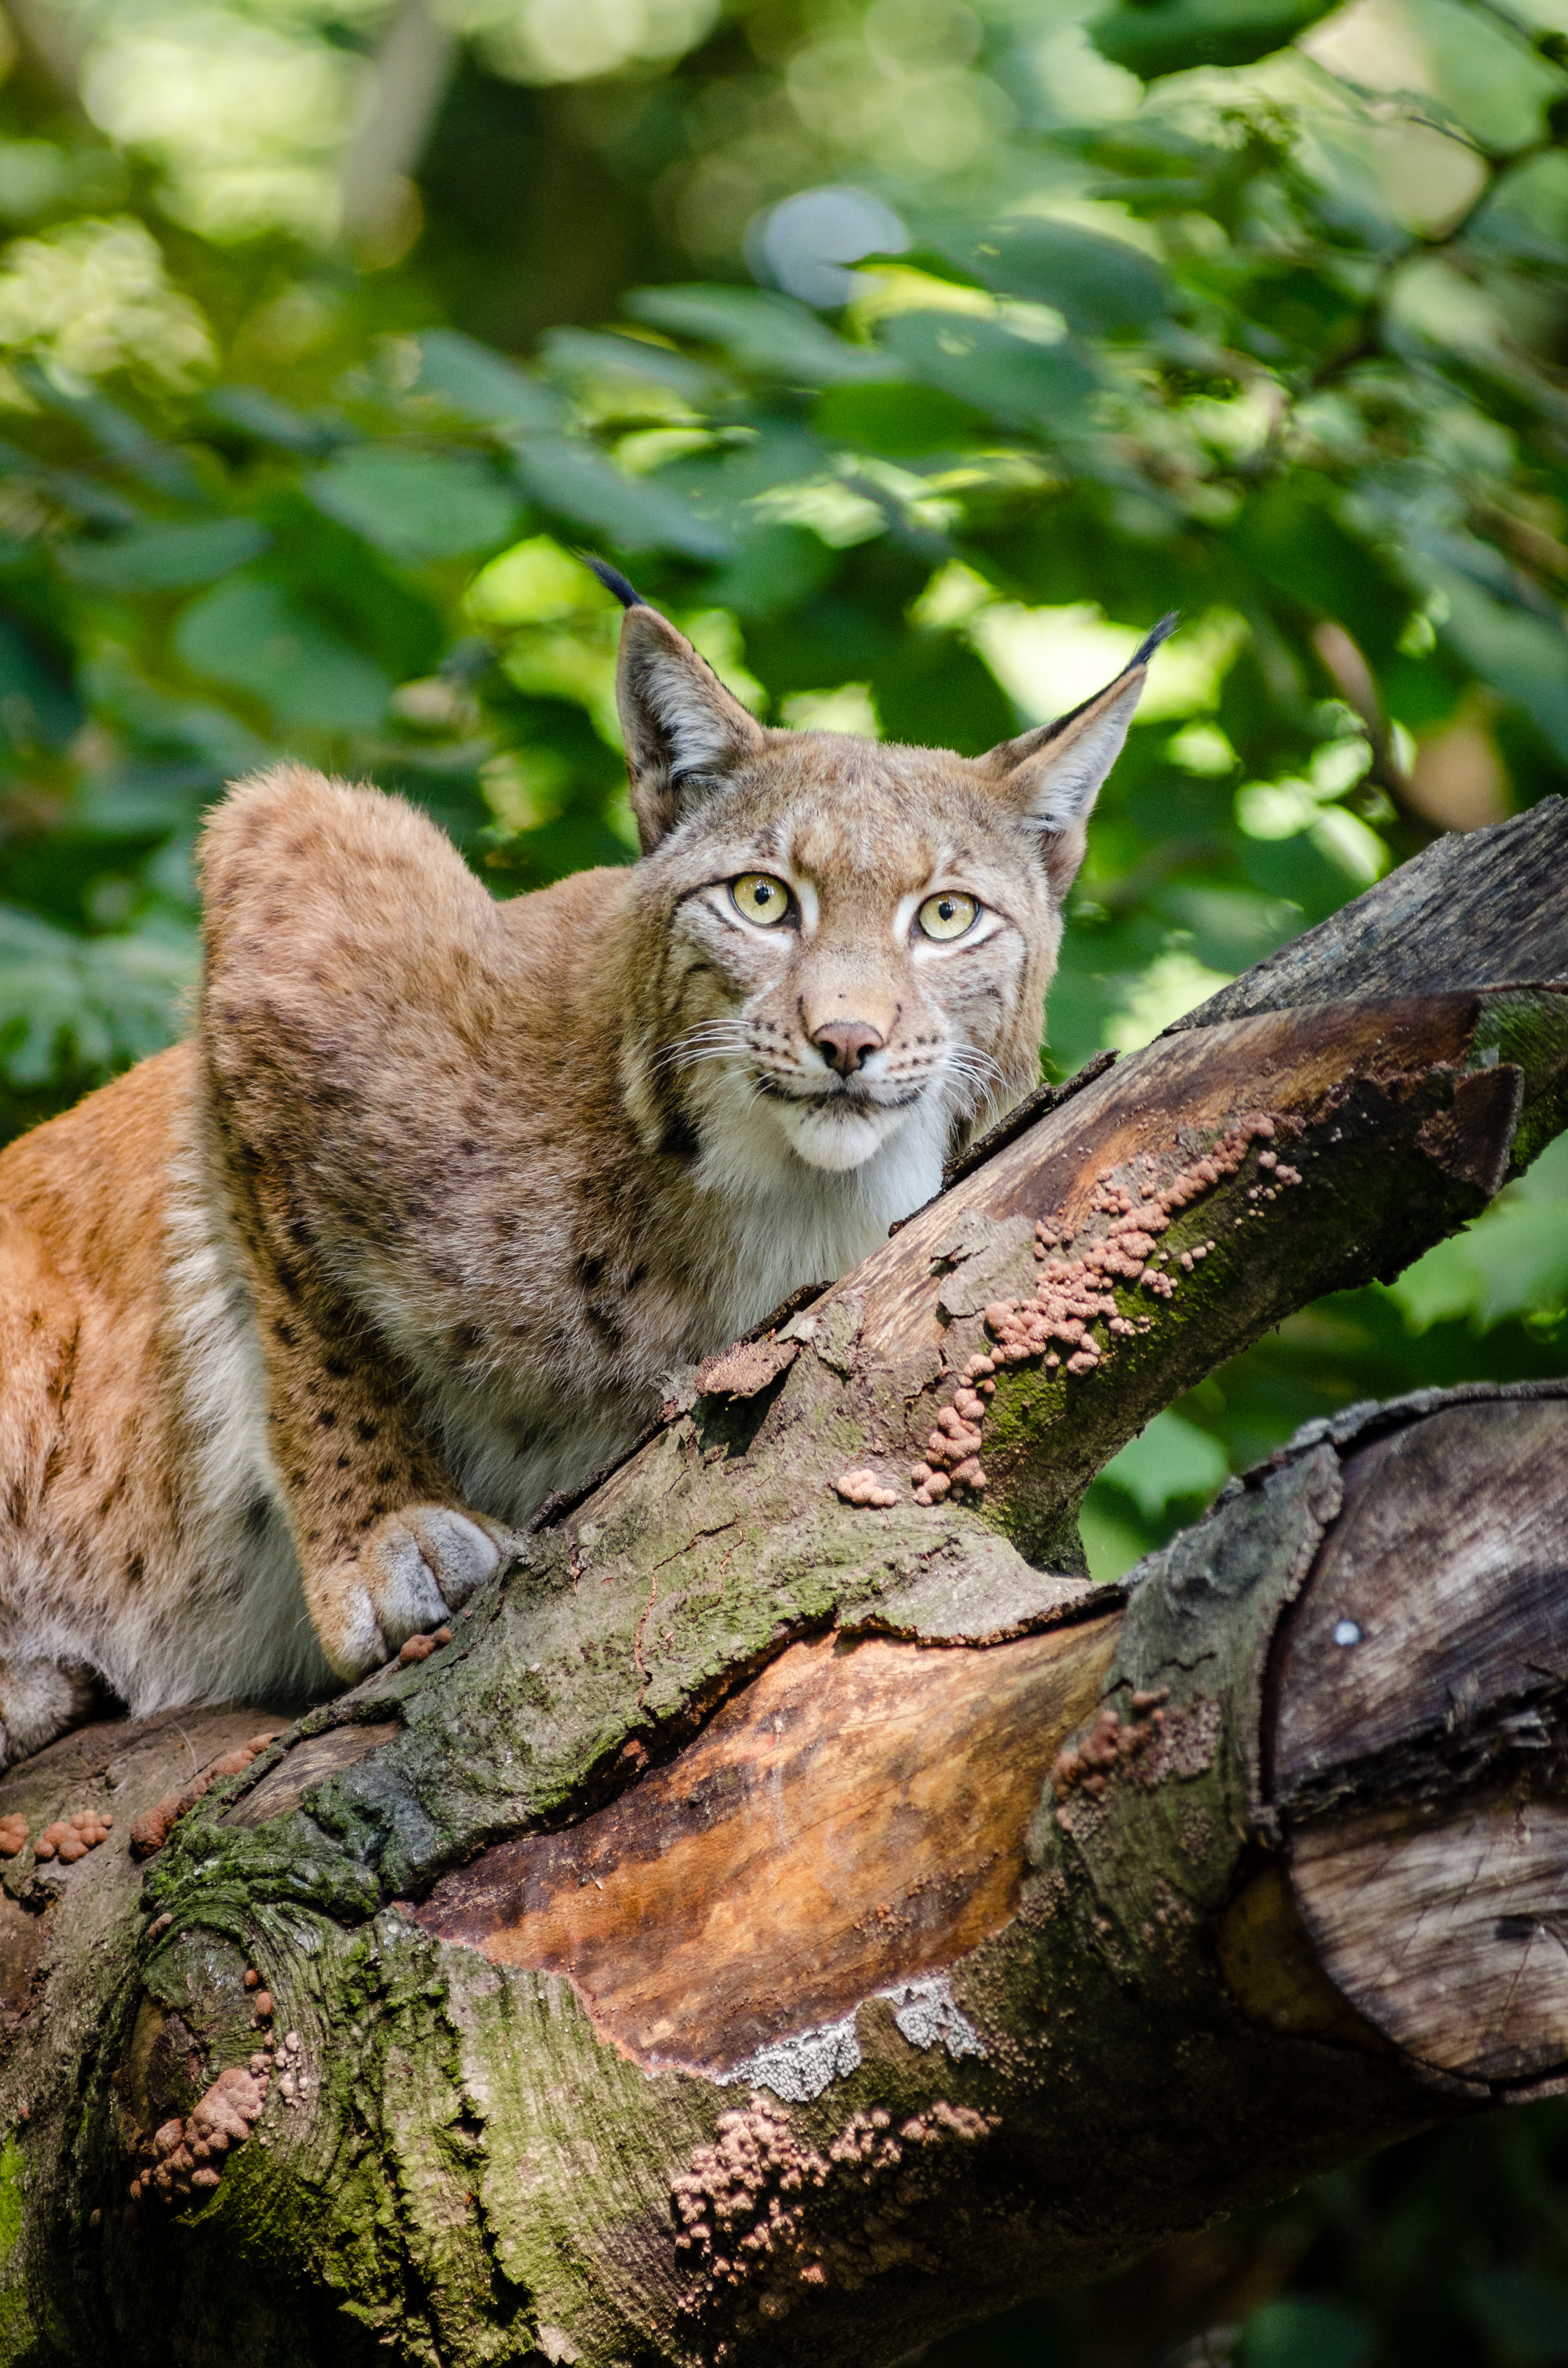
nature, wildlife, zoo, cat, feline, mammal, nikon, fauna, ears, vertebrate, germany, deutschland, katze, d7000, tierpark, ohren, lynx, luchs, bobcat, wild cat, small to medium sized cats, cat like mammal